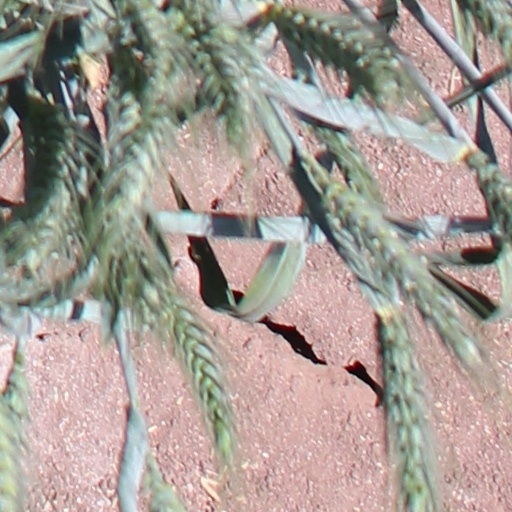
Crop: wheat